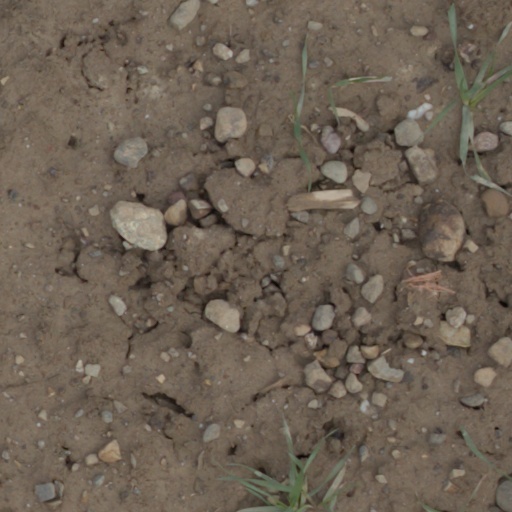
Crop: wheat